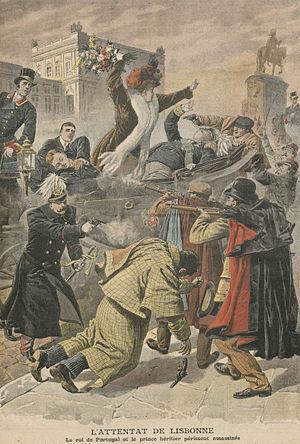
Louis-Philippe de Bragance, prince royal de Portugal et régent de Portugal, est né à Santa Maria de Belém, Lisbonne le 21 mars 1887 et mort Praça do Comércio, Lisbonne le 1ᵉʳ février 1908.